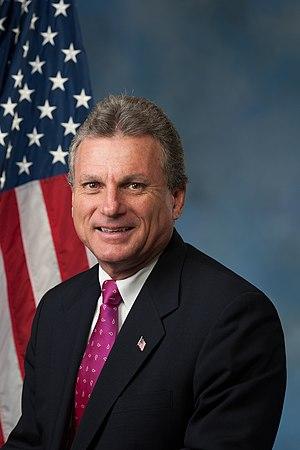
Depuis 2013, l'État de Géorgie dispose de 14 représentants à la Chambre des représentants des États-Unis.
Earl Leroy Carter dit Buddy Carter, né le 6 septembre 1957 à Port Wentworth, est un homme politique américain, élu républicain de Géorgie à la Chambre des représentants des États-Unis depuis 2015.